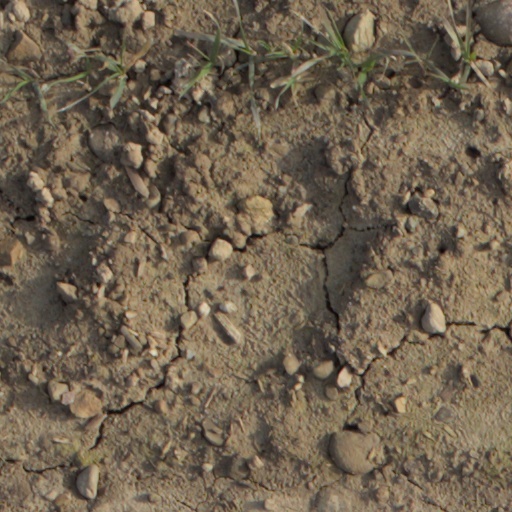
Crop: wheat